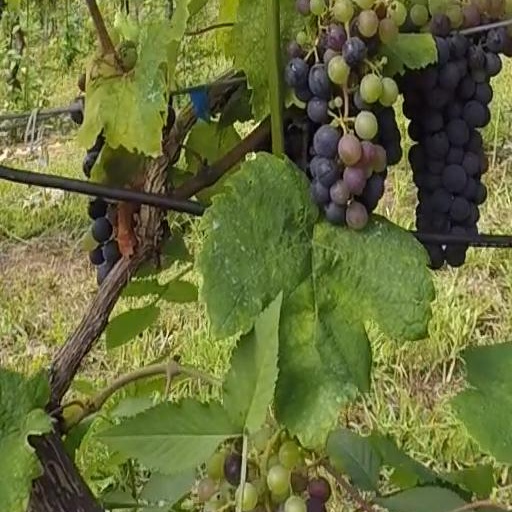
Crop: grape